Cult image

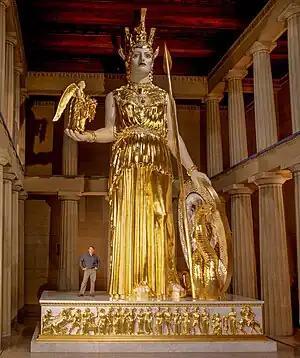
Reproduction of the "Athena Parthenos" statue at the original size in the Parthenon in Nashville, Tennessee

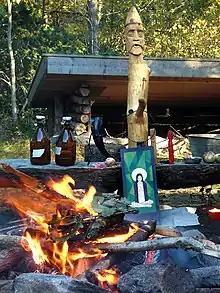
Heathen altar for Haustblot in Björkö, Sweden; the larger wooden idol represents the god Frey

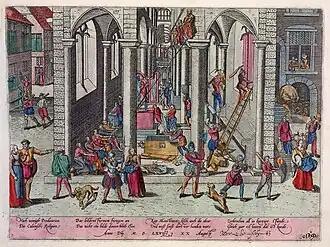
Frans Hogenberg, "The Calvinist Iconoclastic Riot of August 20, 1566", in Antwerp, the key moment of the in 1566, when paintings and church decorations and fittings were destroyed in several weeks of a violent iconoclastic outbreak in the Low Countries. Several similar episodes occurred during the early Reformation period.

In the practice of religion, a cult image is a human-made object that is venerated or worshipped for the deity, spirit or daemon that it embodies or represents. In several traditions, including the ancient religions of Egypt, Greece and Rome, and Hinduism, cult images in a temple may undergo a daily routine of being washed, dressed, and having food left for them. Processions outside the temple on special feast days are often a feature. Religious images cover a wider range of all types of images made with a religious purpose, subject, or connection. In many contexts "cult image" specifically means the most important image in a temple, kept in an inner space, as opposed to what may be many other images decorating the temple.